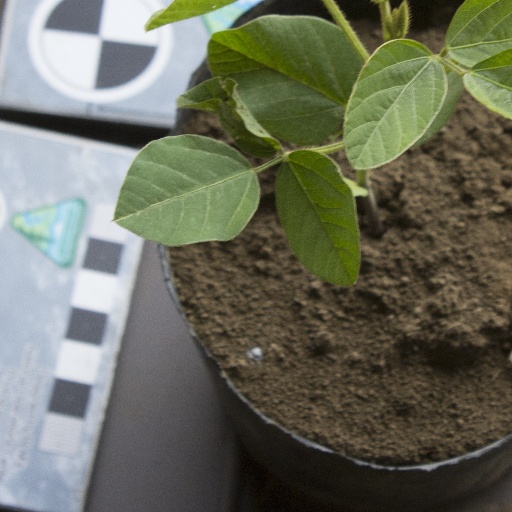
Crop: soybean